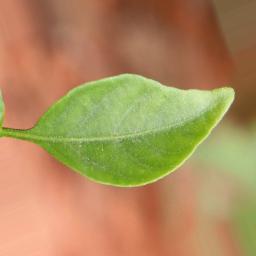
Label: healthy